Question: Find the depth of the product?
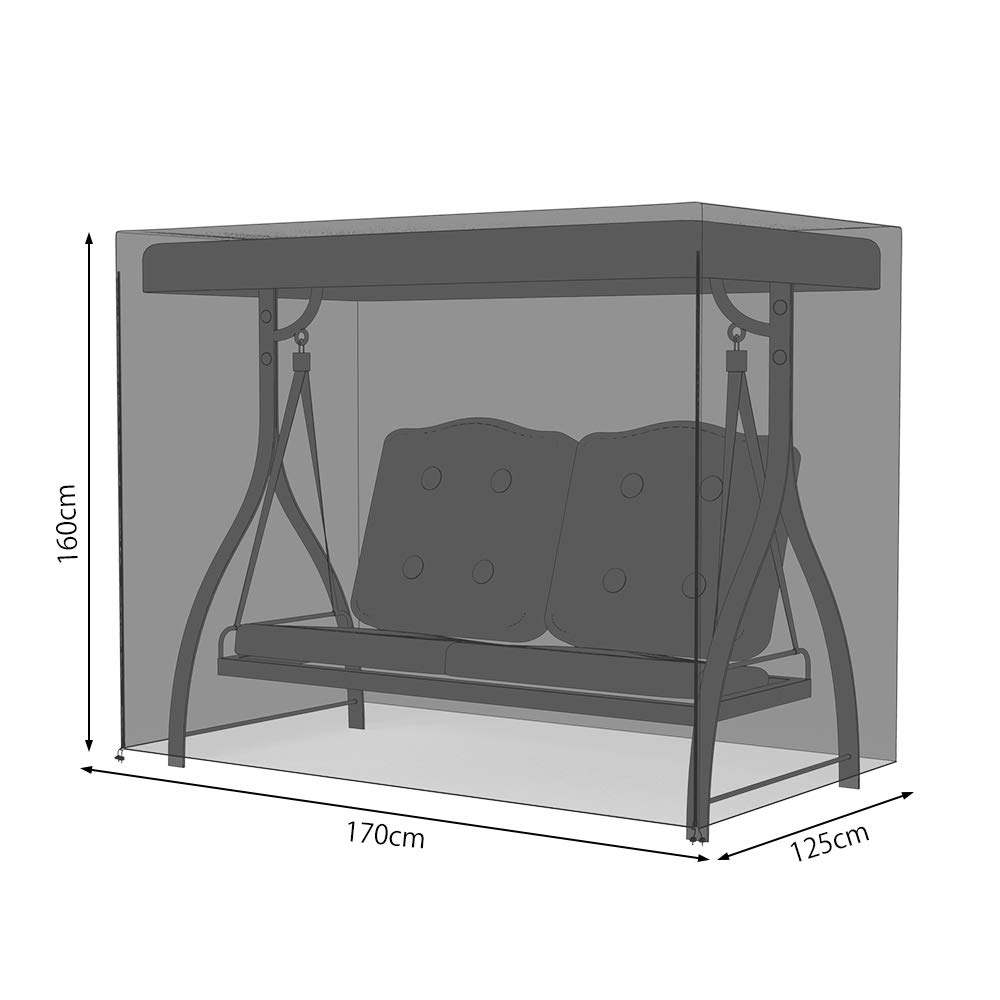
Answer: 160.0 centimetre